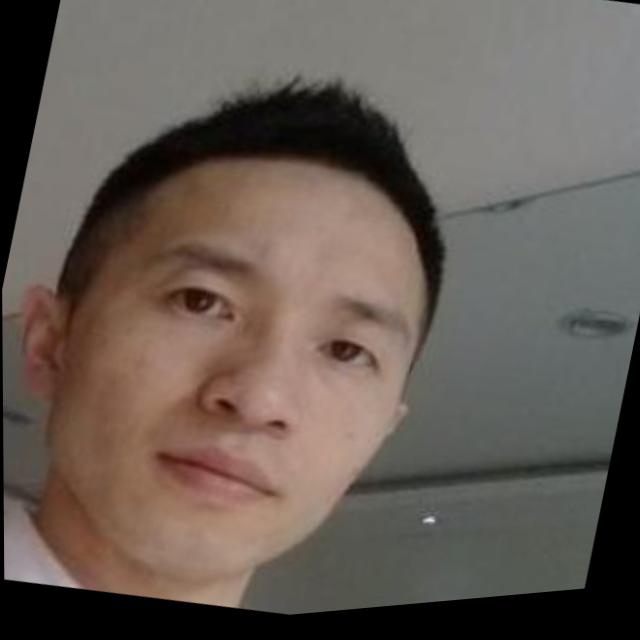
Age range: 21-44